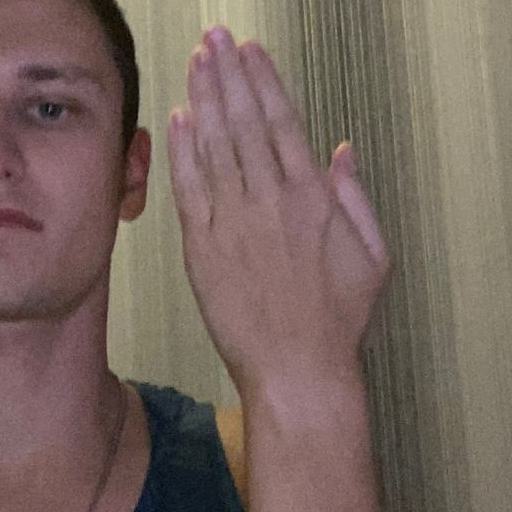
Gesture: stop_inverted